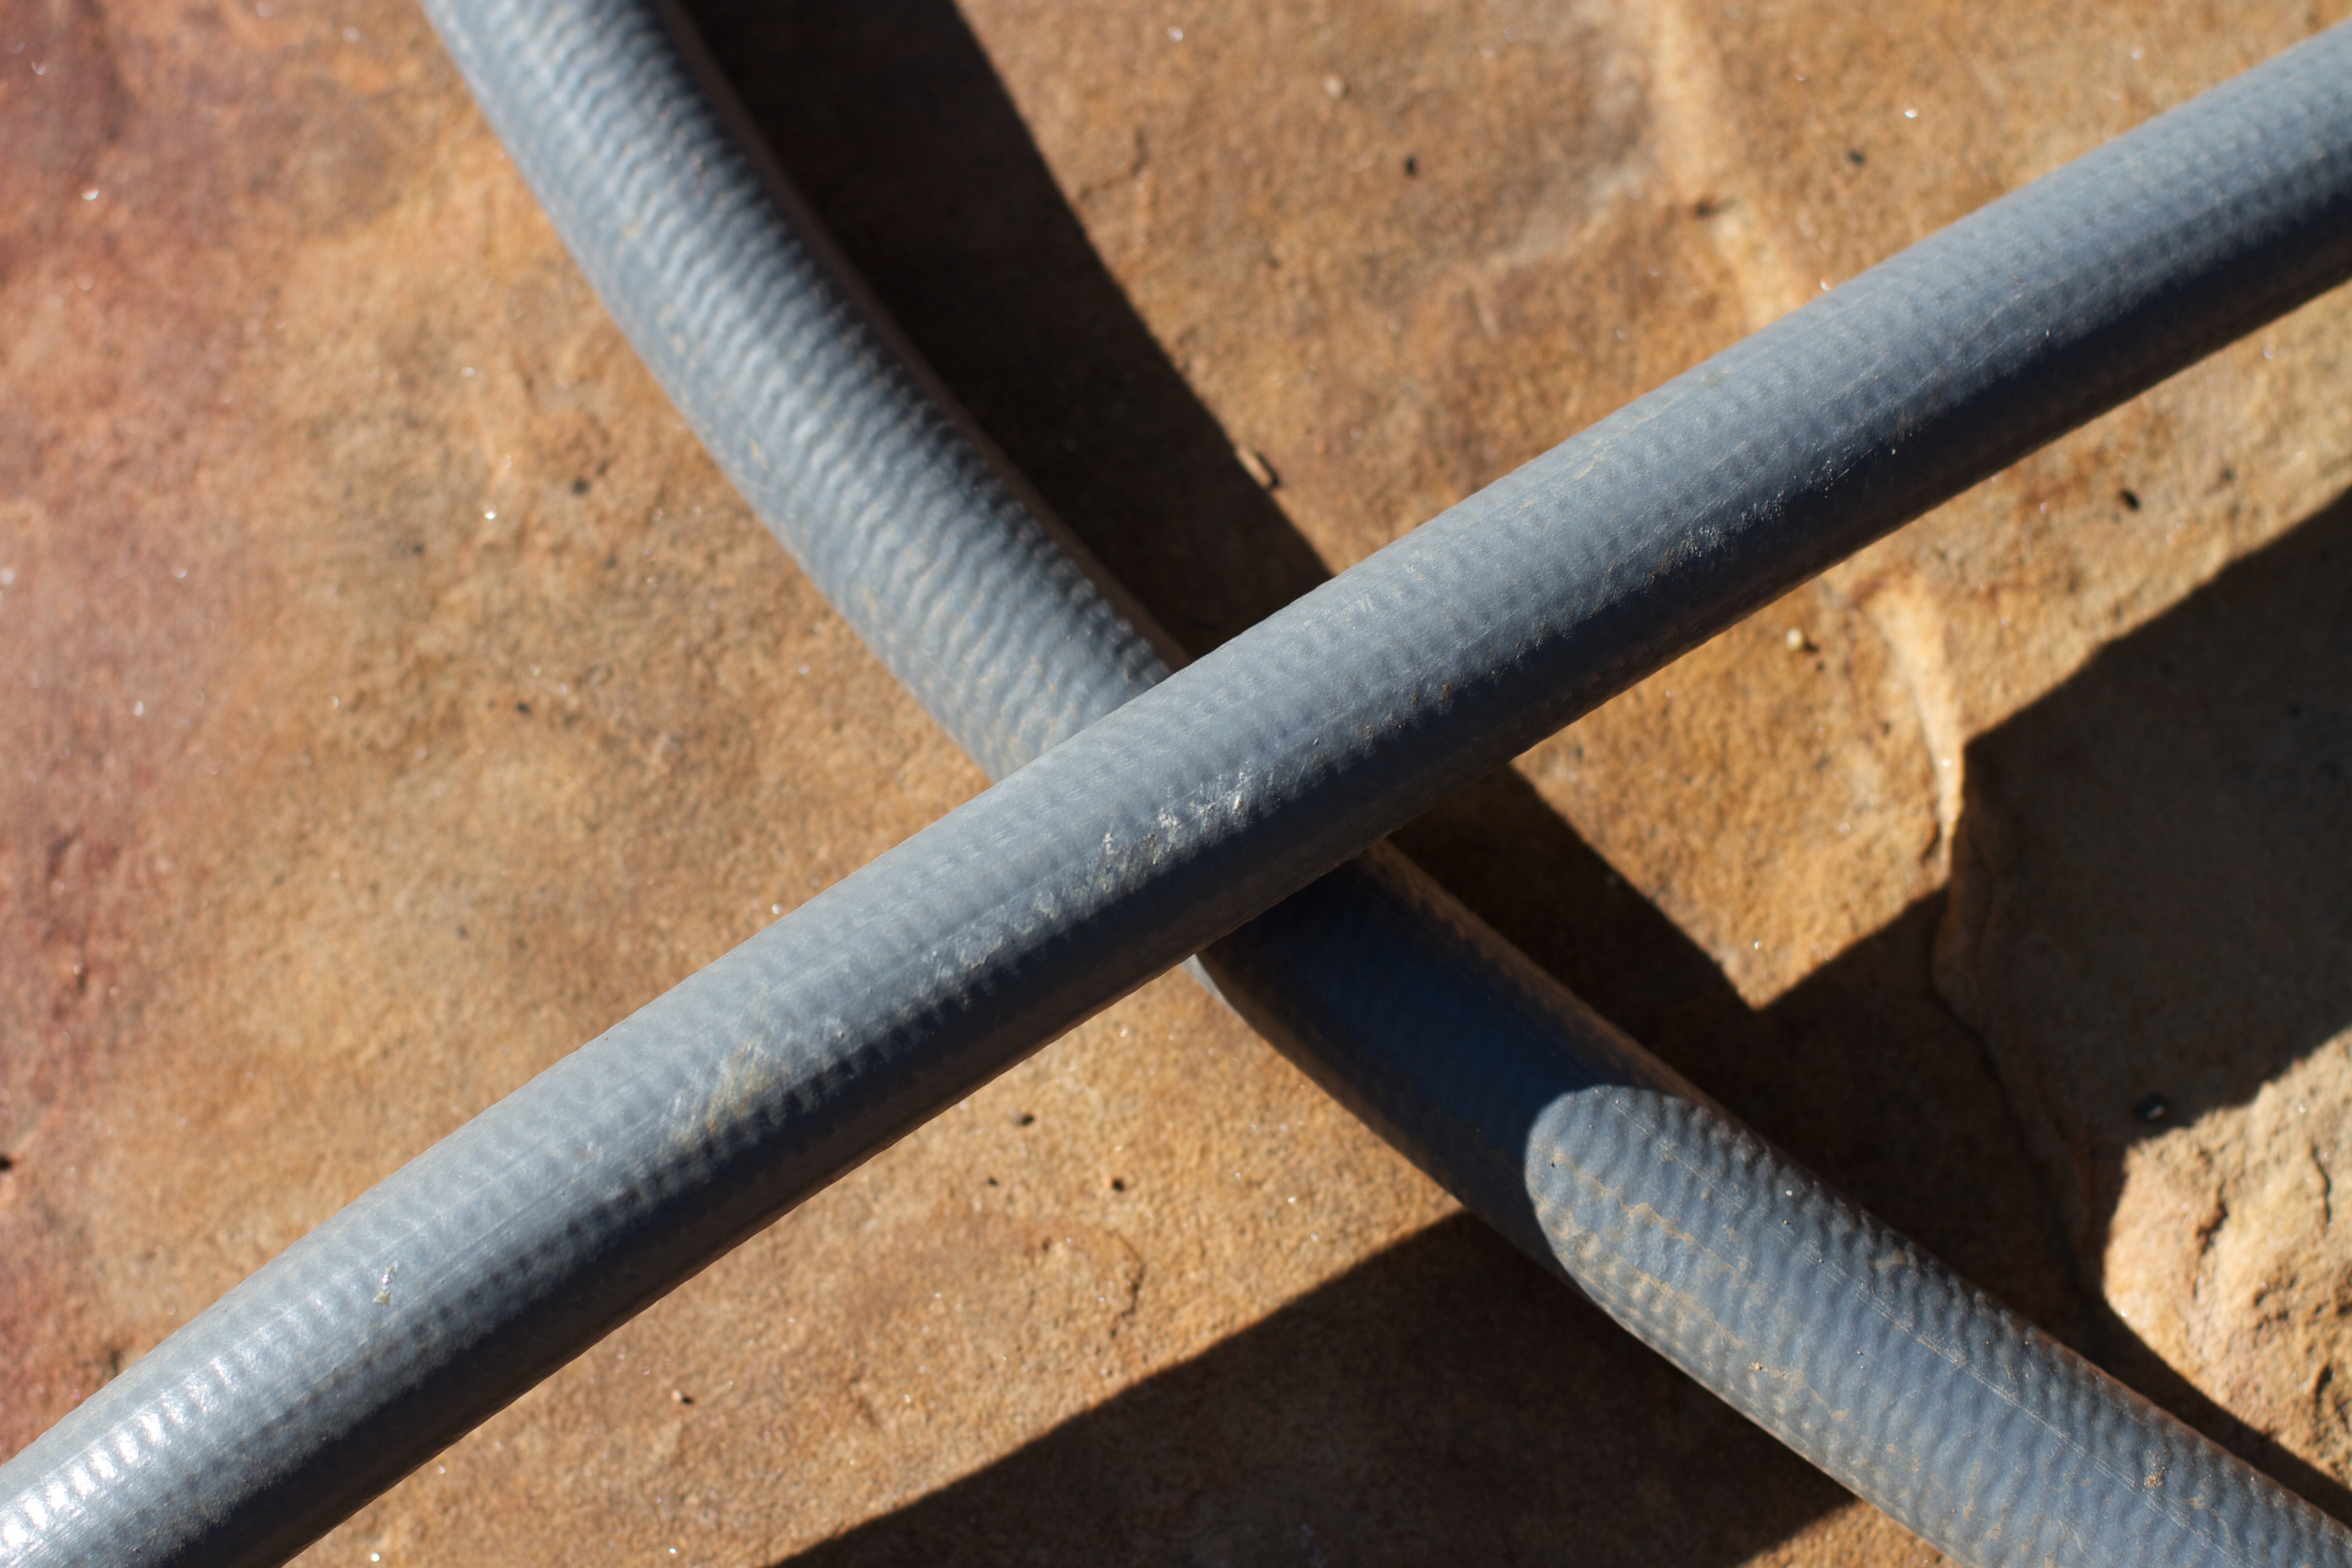
weapon